Aga Khan Park

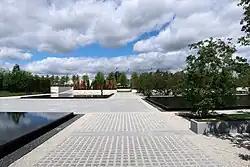
Aga Khan Park

The Aga Khan Park is a landscaped garden that covers the space between and around the Ismaili Centre and the Aga Khan Museum, located in Toronto, Ontario, Canada, built by Aga Khan IV and formally inaugurated by Ontario Premier Kathleen Wynne on 25 May 2015. The park is built on traditional Persian and Mughal style of architecture. The park was designed by the Beirut-based landscape architect Vladimir Djurovic. Prior to finalizing his designs, Djurovic visited multiple gardens around the world, such as the Tomb of Humayun in New Delhi, India. He settled down upon a more "what you feel and smell and hear" vibe in attempt to maintain harmony amongst spirit, art, and nature.